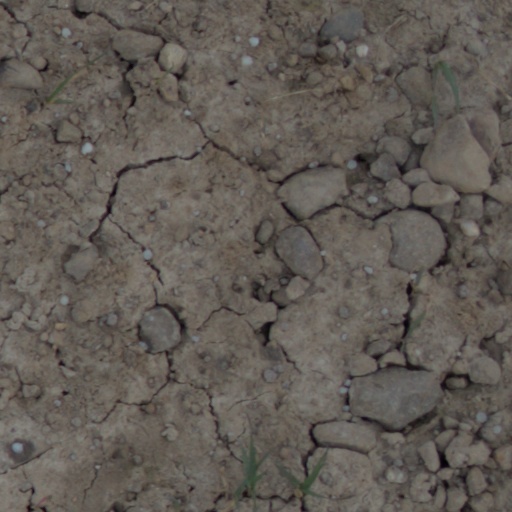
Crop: wheat